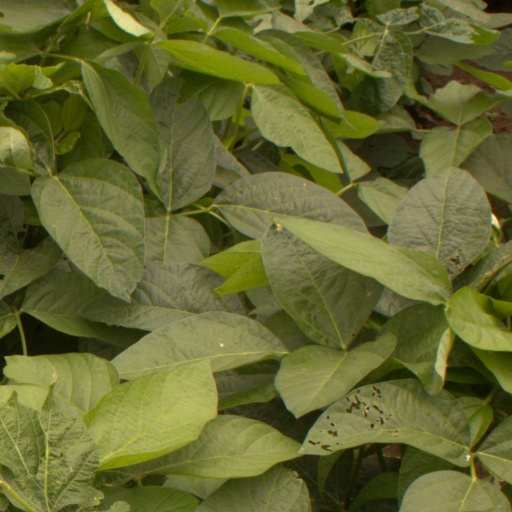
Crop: soybean